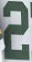
Number: 2